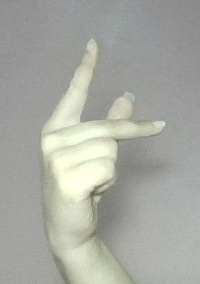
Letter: dha